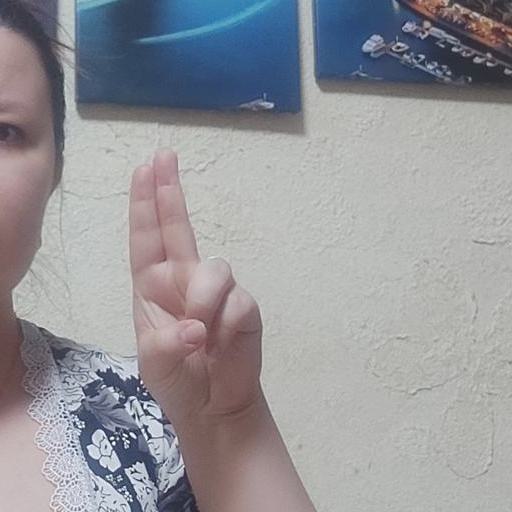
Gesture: two_up